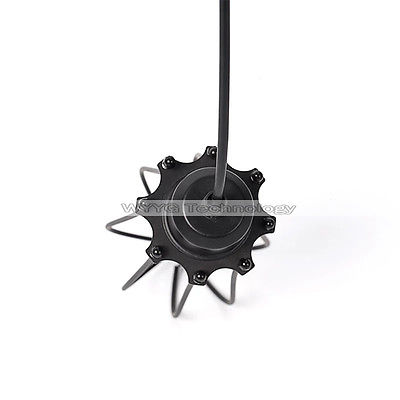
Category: lamp